Geology of Chad

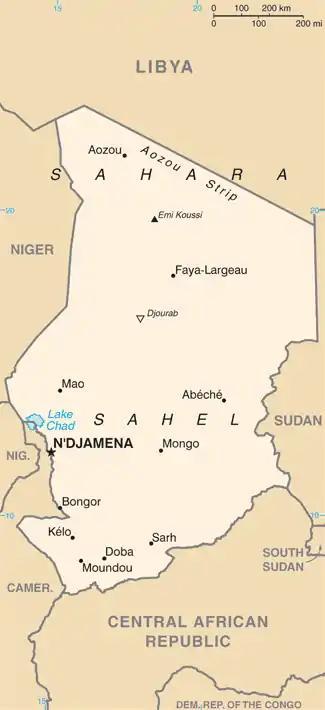
Map of Chad from the CIA World Factbook

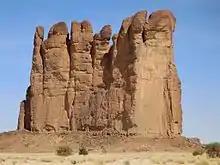
Sandstone pinnacles in northeastern Chad

The terrain of Chad in central Africa is dominated by the low-lying Chad Basin (elevation about 250m / 820ft), which rises gradually to mountains and plateaus on the north, east, and south.